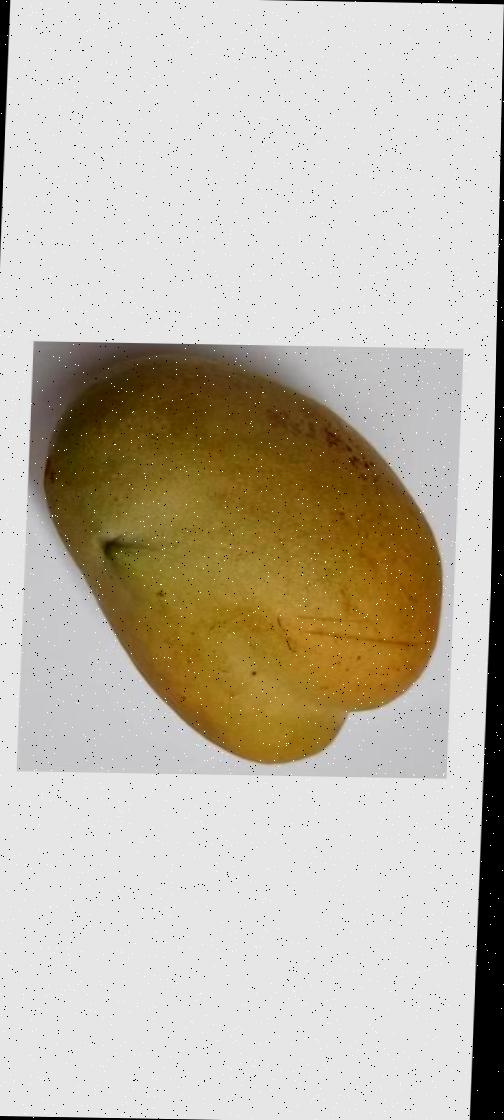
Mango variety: Bari-11